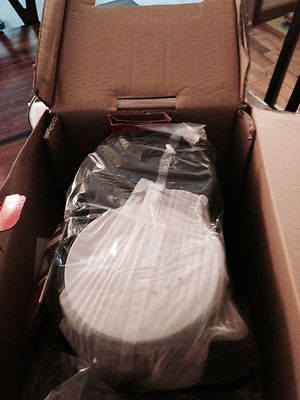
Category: coffee maker